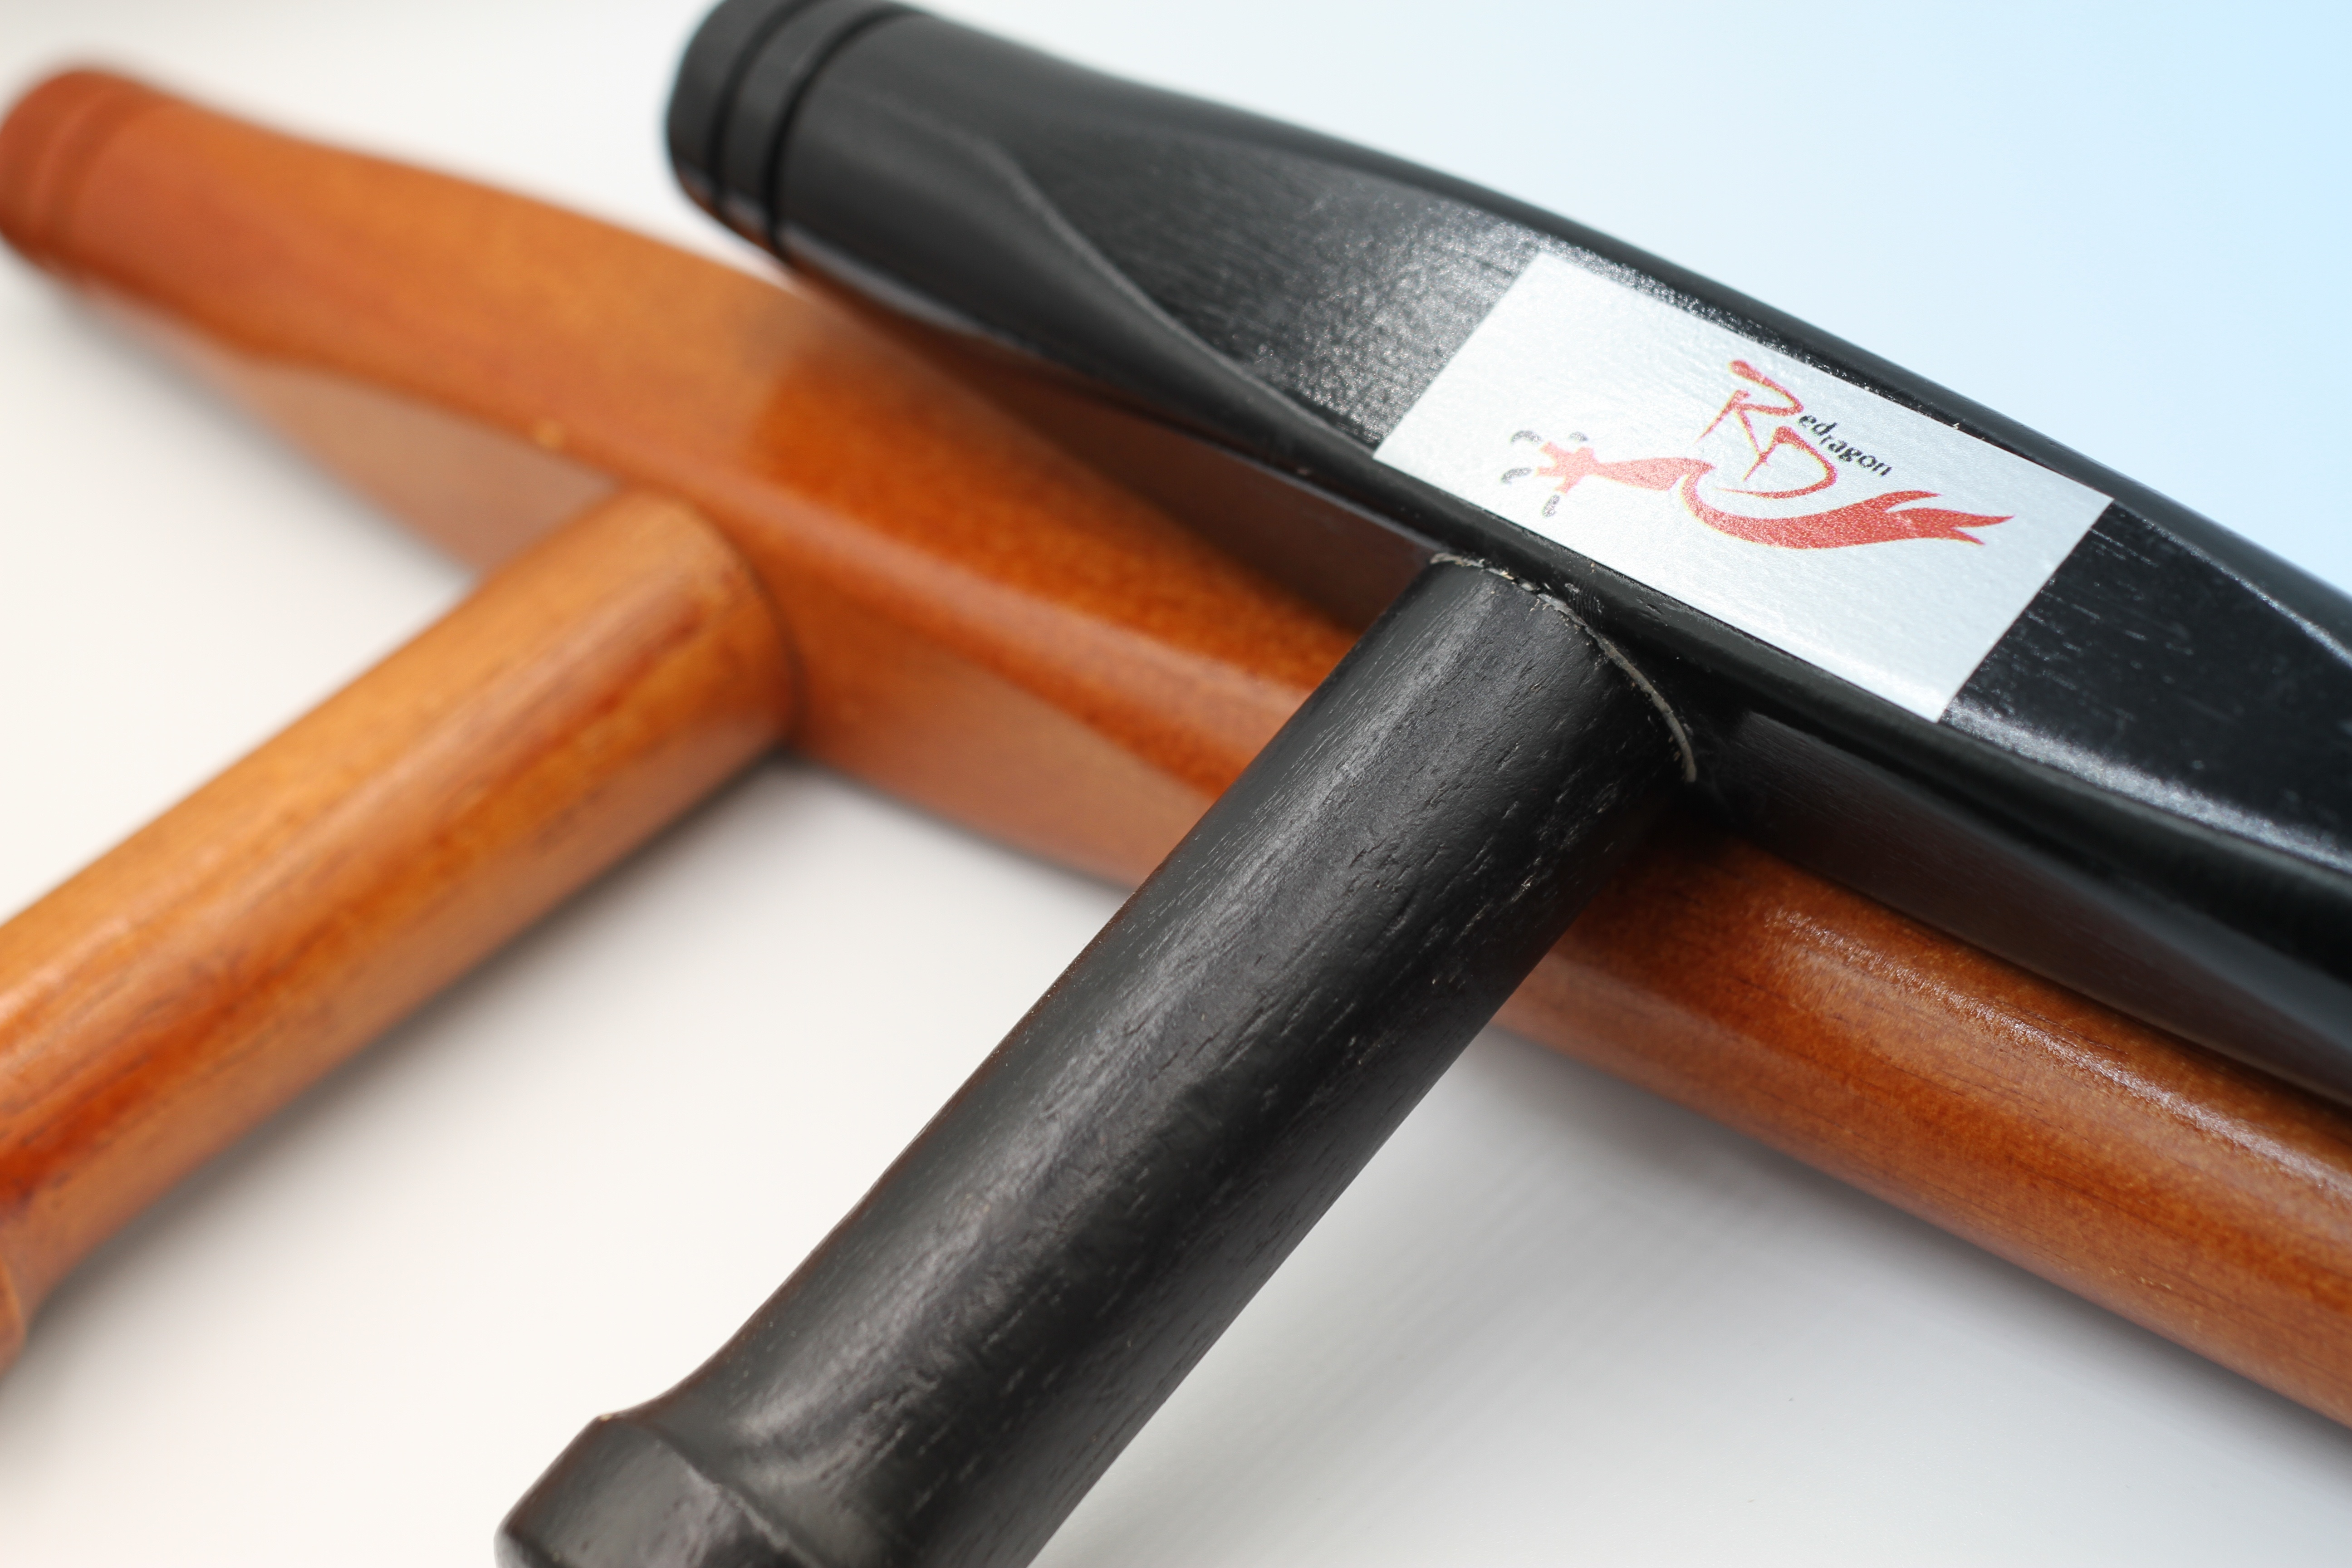
Wooden Handled Tonfa
Brand: Shop RDK
These traditionally constructed weapons are made of hardwood and designed for maximum efficiency. Available in 2 sizes; 14-inch style that's made especially for youth. The 14-inch feature 3-inch grips. For adults The 20-inch features 4.25-inch grips. Sold in pairs.
Category: Sporting Goods > Athletics > Boxing & Martial Arts > Martial Arts Weapons > Tonfas